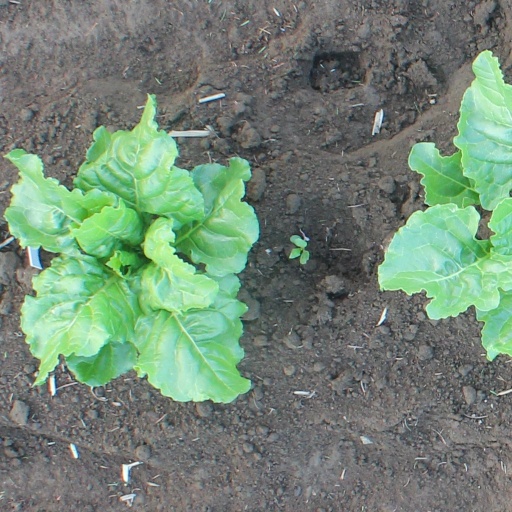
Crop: sugar beet